Geology of Myanmar

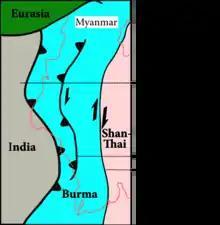
The figure shows the location of plates around Myanmar. Myanmar is traced in dotted red lines, where the strike slip fault is the Sagaing fault and the thrust fault is the Kabaw fault. Modified with Alam et al. (2003)

Belonging to the rigid Shan-Thai block, the Shan Plateau is composed of consolidated partially low-grade metamorphic and Precambrian crystalline rocks overlain with a thick succession of Palaeozoic and Mesozoic sedimentary rocks.